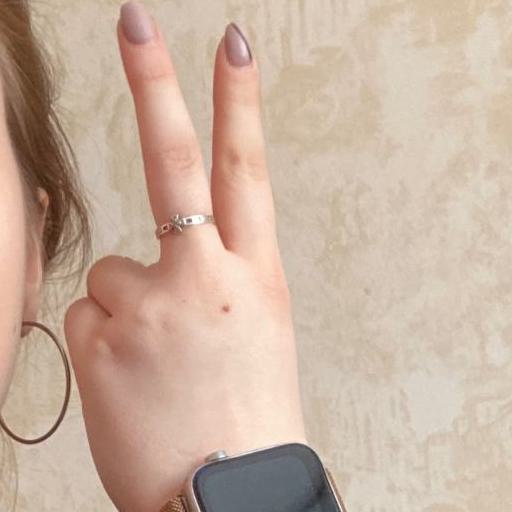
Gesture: peace_inverted